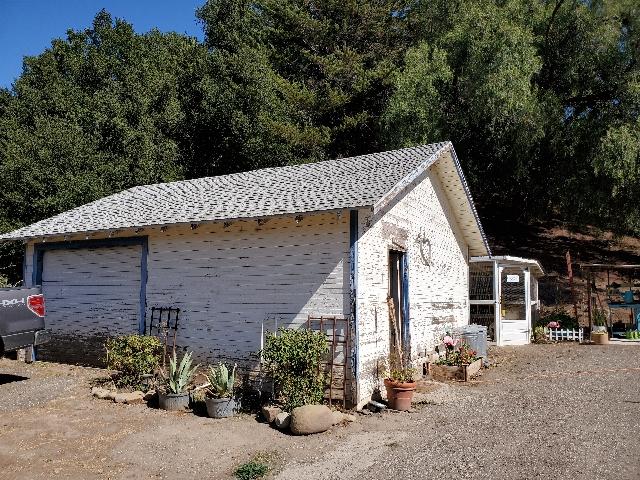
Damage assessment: no_damage